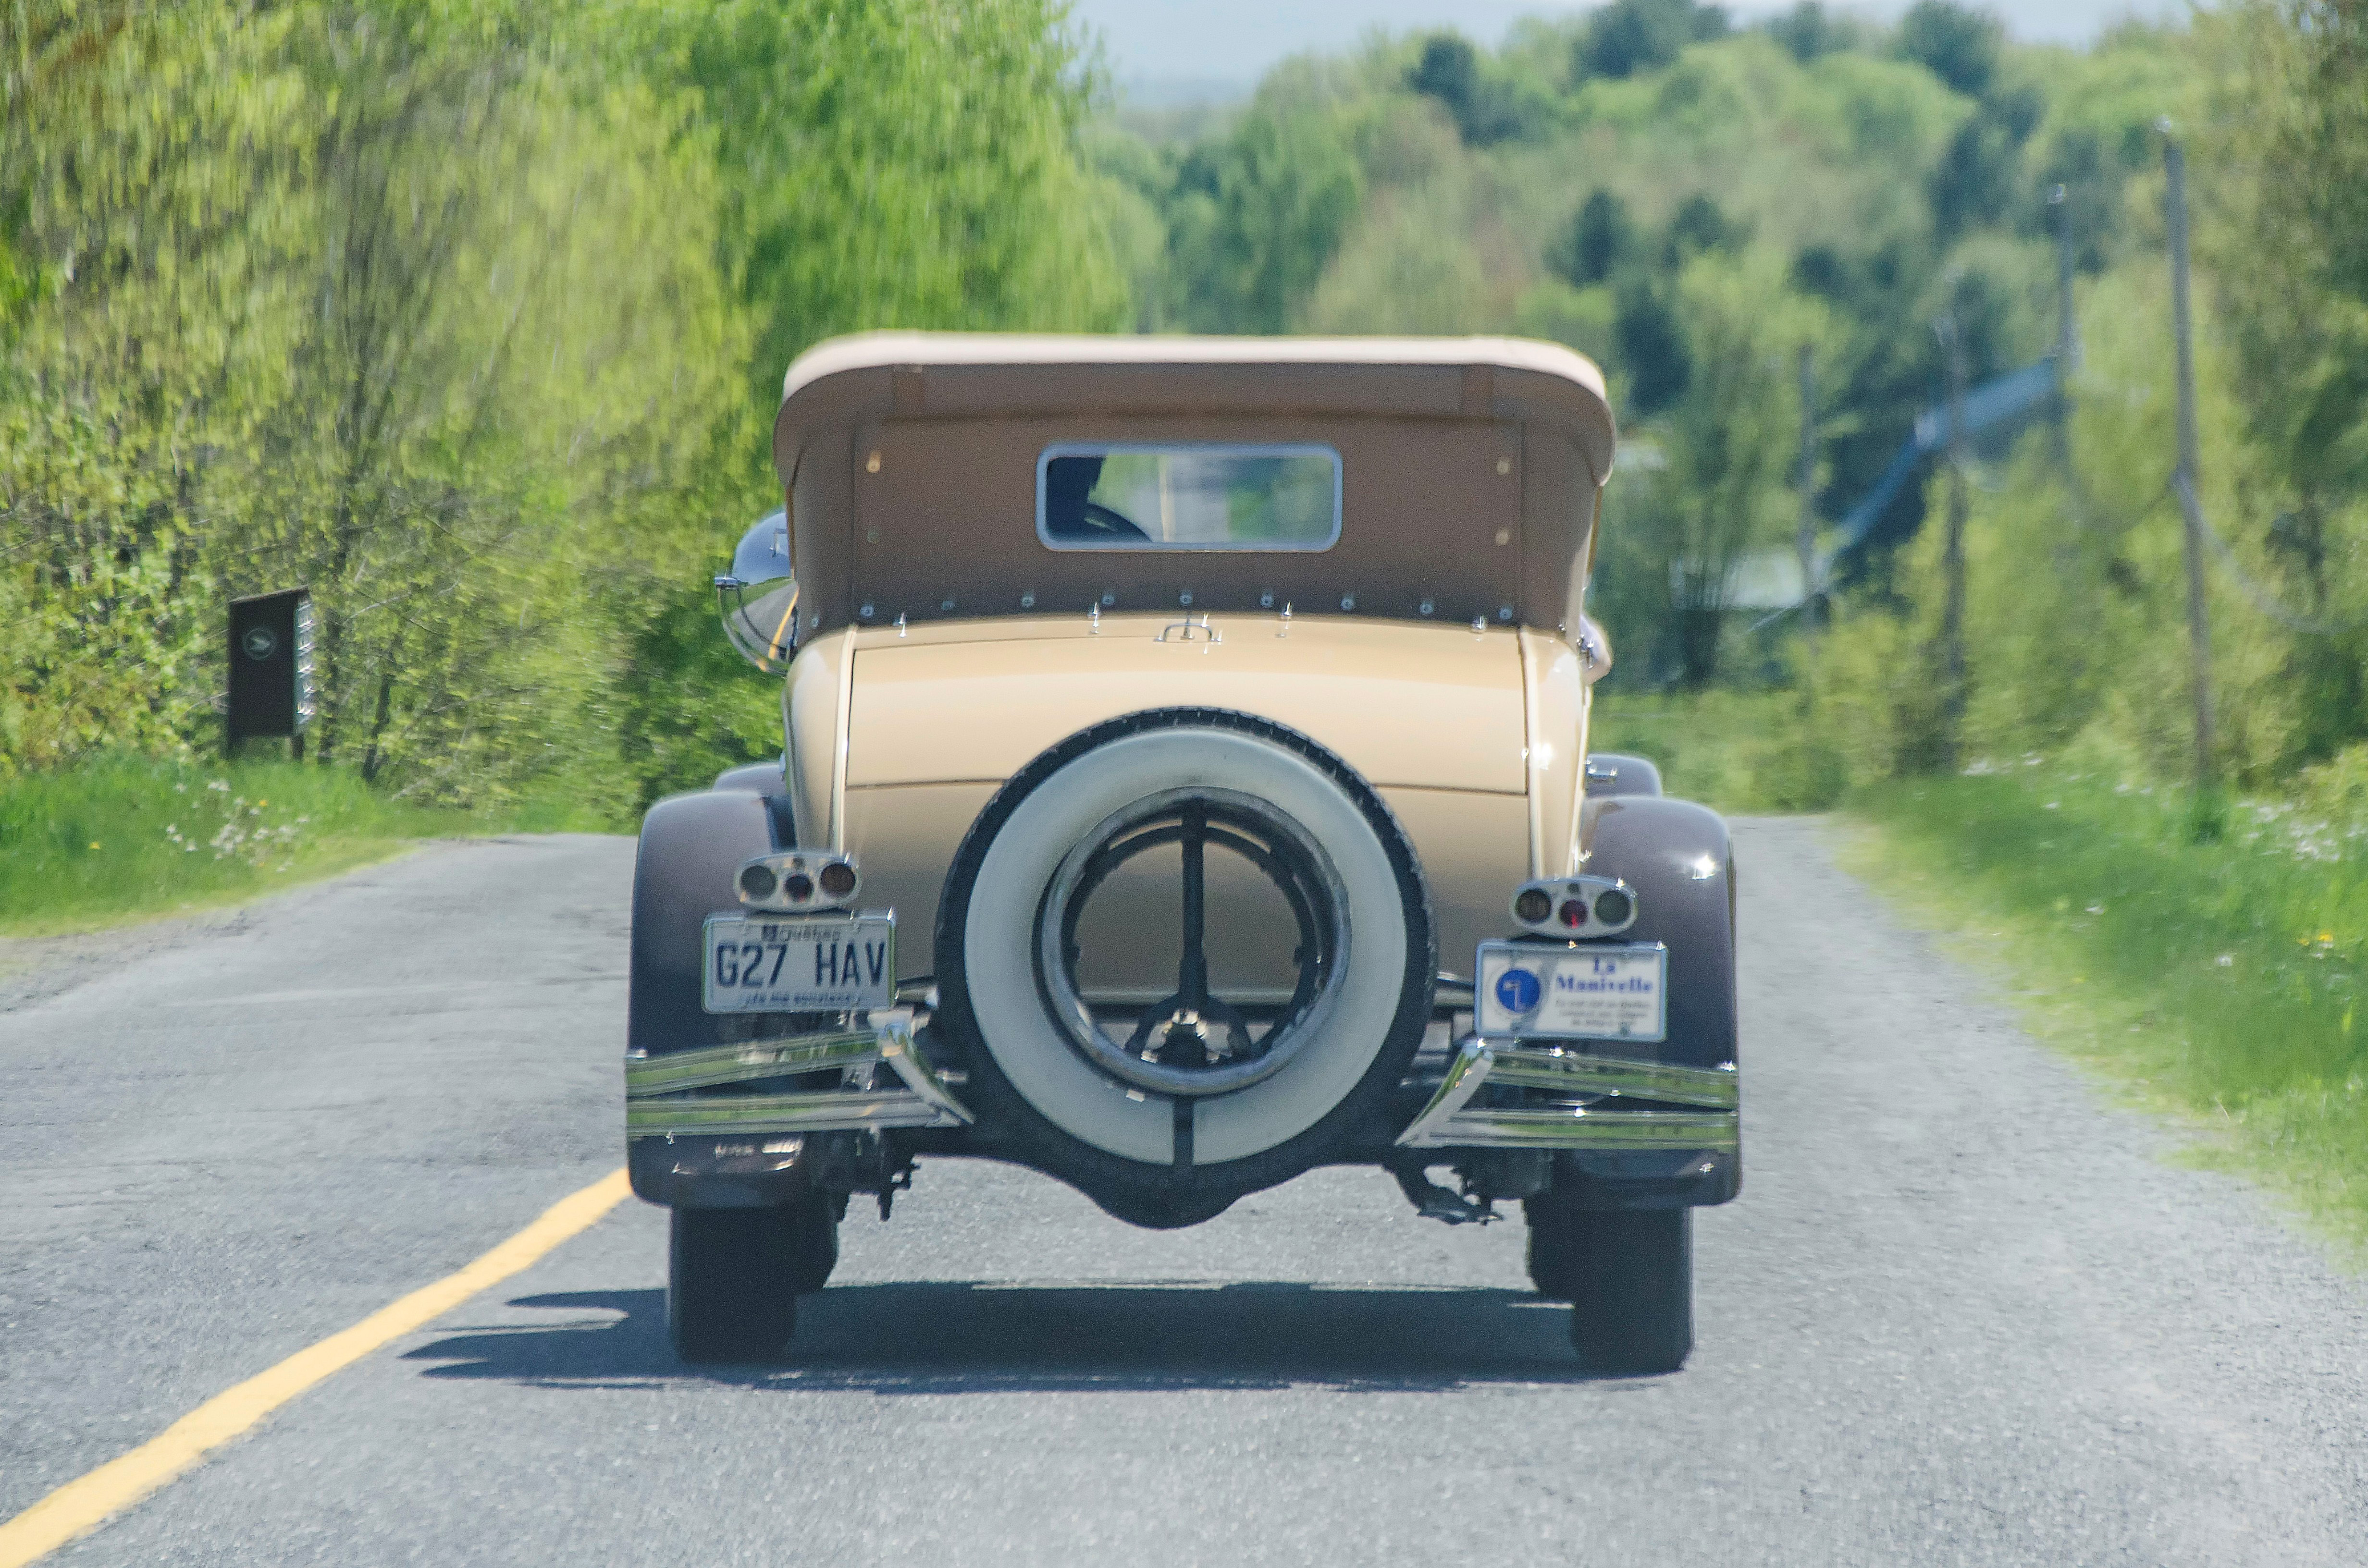
car, wheel, vehicle, motor vehicle, vintage car, canada, vehicule, quebec, sherbrooke, antique car, land vehicle, automobile make, luxury vehicle